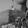
ASL letter: H